Warrior of Rome

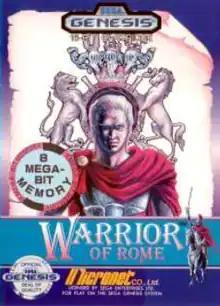
Cover of "Warrior of Rome"

Warrior of Rome, also known as , is a real-time strategy video game developed and published by Micronet for the Sega Mega Drive/Genesis. The game is a fictional story about the adventures of Julius Caesar and the Roman army during his reign as general in the year 48 BCE. The game had a sequel, "Warrior of Rome II".